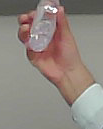
Product: johnson_baby